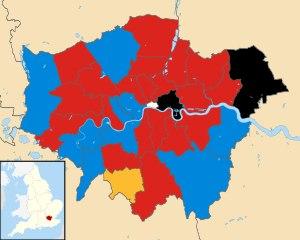
Les élections locales britanniques de 2014 ont lieu le 22 mai.
Les élections locales britanniques de 2014 ont lieu le 22 mai 2014 en Angleterre. À Londres, 1 861 conseillers d'arrondissement sont à élire.